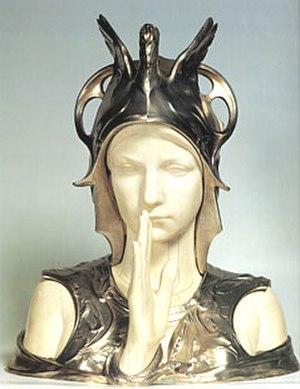
L'Art nouveau naît en Belgique en 1893, lorsque Victor Horta construit l'Hôtel Tassel.